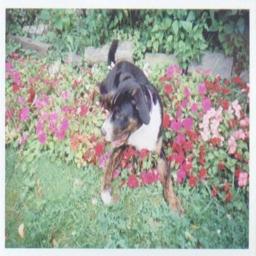
Animal: dogs